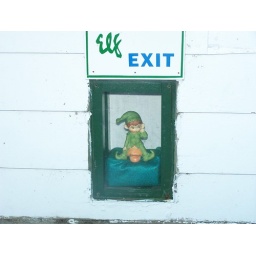
There was glass over the elf door so the elf couldn't exit.